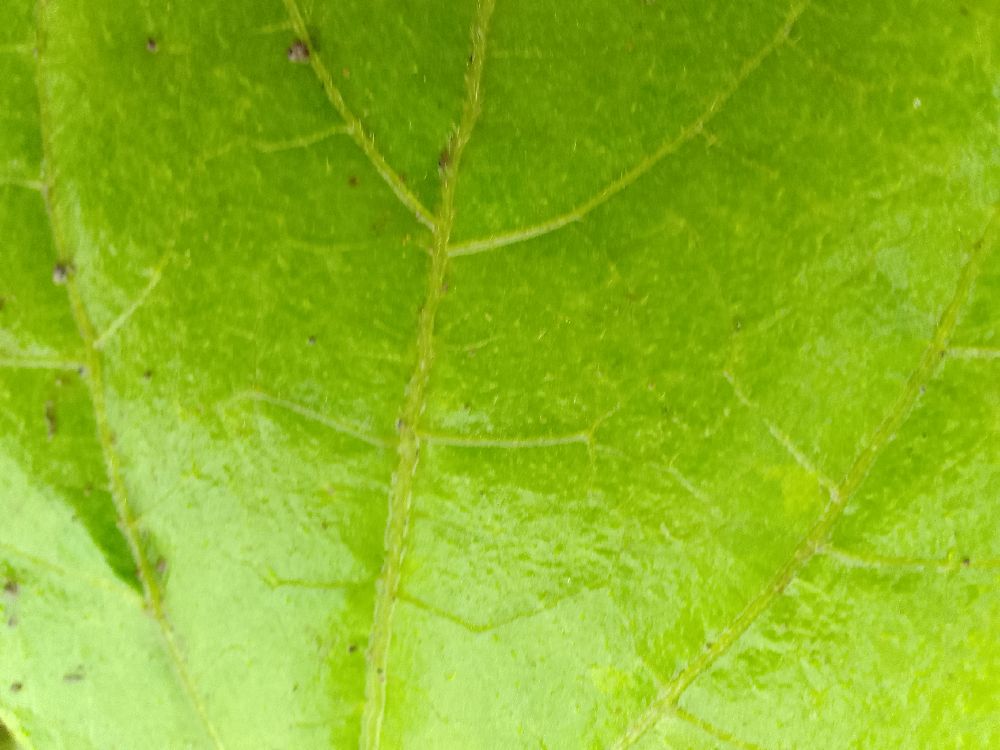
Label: healthy